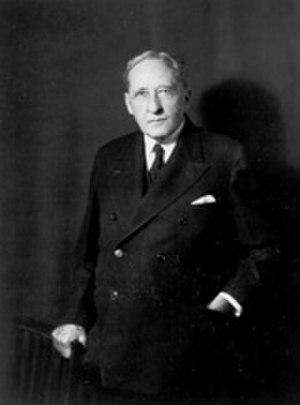
William Henry King était un avocat américain, homme politique, juriste de Salt Lake City dans l'Utah. Membre du Parti démocrate, il représente l'Utah au Sénat de 1917 à 1941.
Les représentants de l'Utah sont les membres de la Chambre des représentants des États-Unis élus pour l'État de l'Utah.